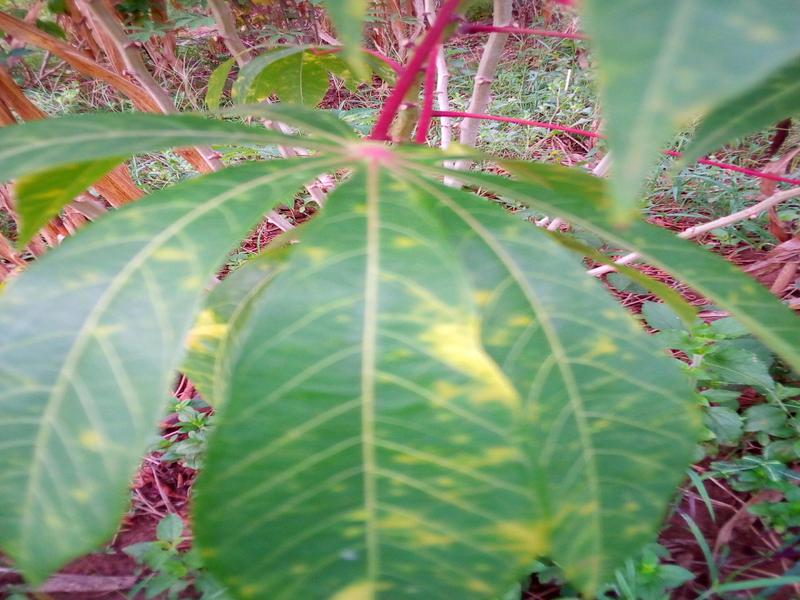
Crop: cassava
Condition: brown_streak_disease